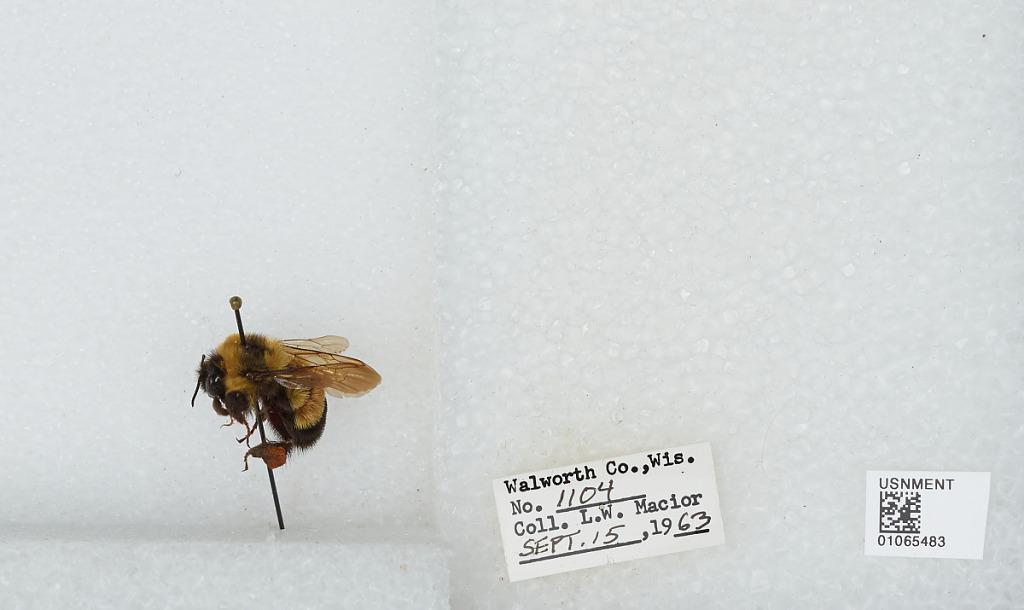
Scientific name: Bombus (Bombus) affinis Cresson
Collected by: L. Macior
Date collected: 1963-9-15
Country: United States
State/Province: Wisconsin
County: Walworth
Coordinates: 42.67, -88.54